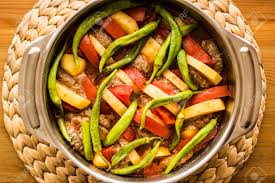
Yemek: izmir_kofte